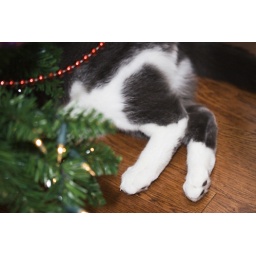
cat under tree